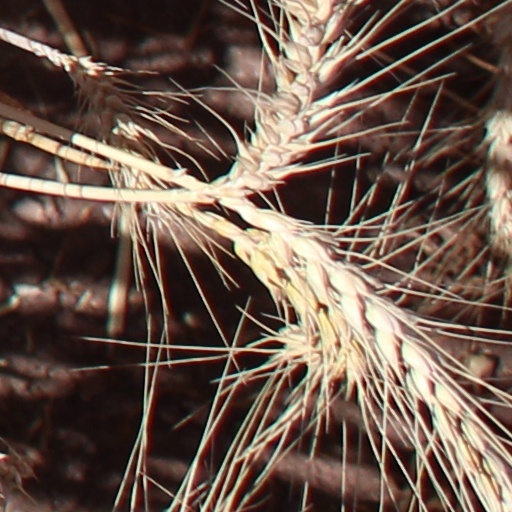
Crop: wheat